5 Times Square

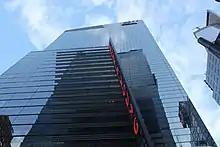
Seen from ground level

The building's steel weighs on average. The building contains a moment-resisting frame structural system on its perimeter, with closely-spaced columns and horizontal spandrel beams. The frame needed to be able to withstand a wind of up to for three seconds from any direction. The engineers projected the greatest wind loads would come from the north and south elevations, so the columns on these sides are spaced apart. On the west and east elevations, the columns at the extreme north and south ends are spaced 10 feet apart, while those at the center are spaced apart. This creates two C-shaped clusters of columns on the north and south ends of the building, which thus act as two channels and not as a single tube. The columns at the north and south ends were manufactured as two-story segments. Each column has beams extending to the left and right, which, when installed, formed horizontal spandrel beams.